Petrovsky Palace

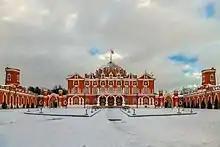
Petrovsky Palace

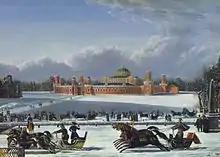
Petrovsky Palace

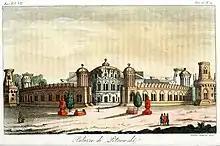
Petrovsky Palace (1831)

Petrovsky Palace or Petroff Palace, is a palace located in Moscow on Leningradsky Prospect. It was founded in 1780 under the orders of Catherine the Great.